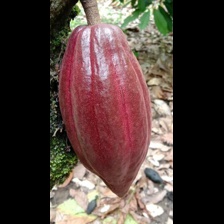
Label: sana